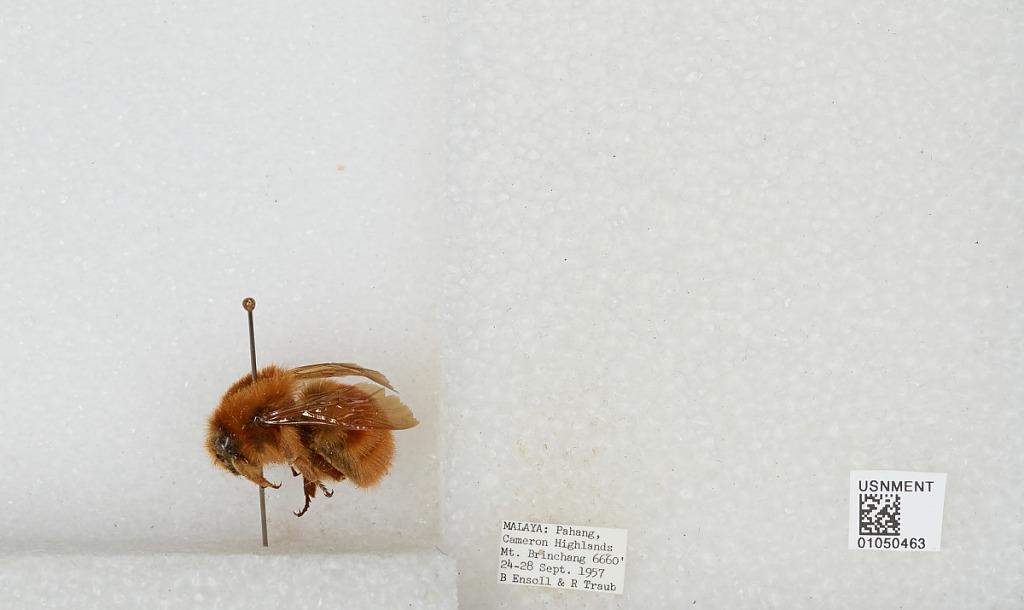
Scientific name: Bombus sp.
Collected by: B. Ensoll & R. Traub
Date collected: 1957-9-24
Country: Malaysia
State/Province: Pahang
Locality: Cameron Highlands Mt. Brinchang